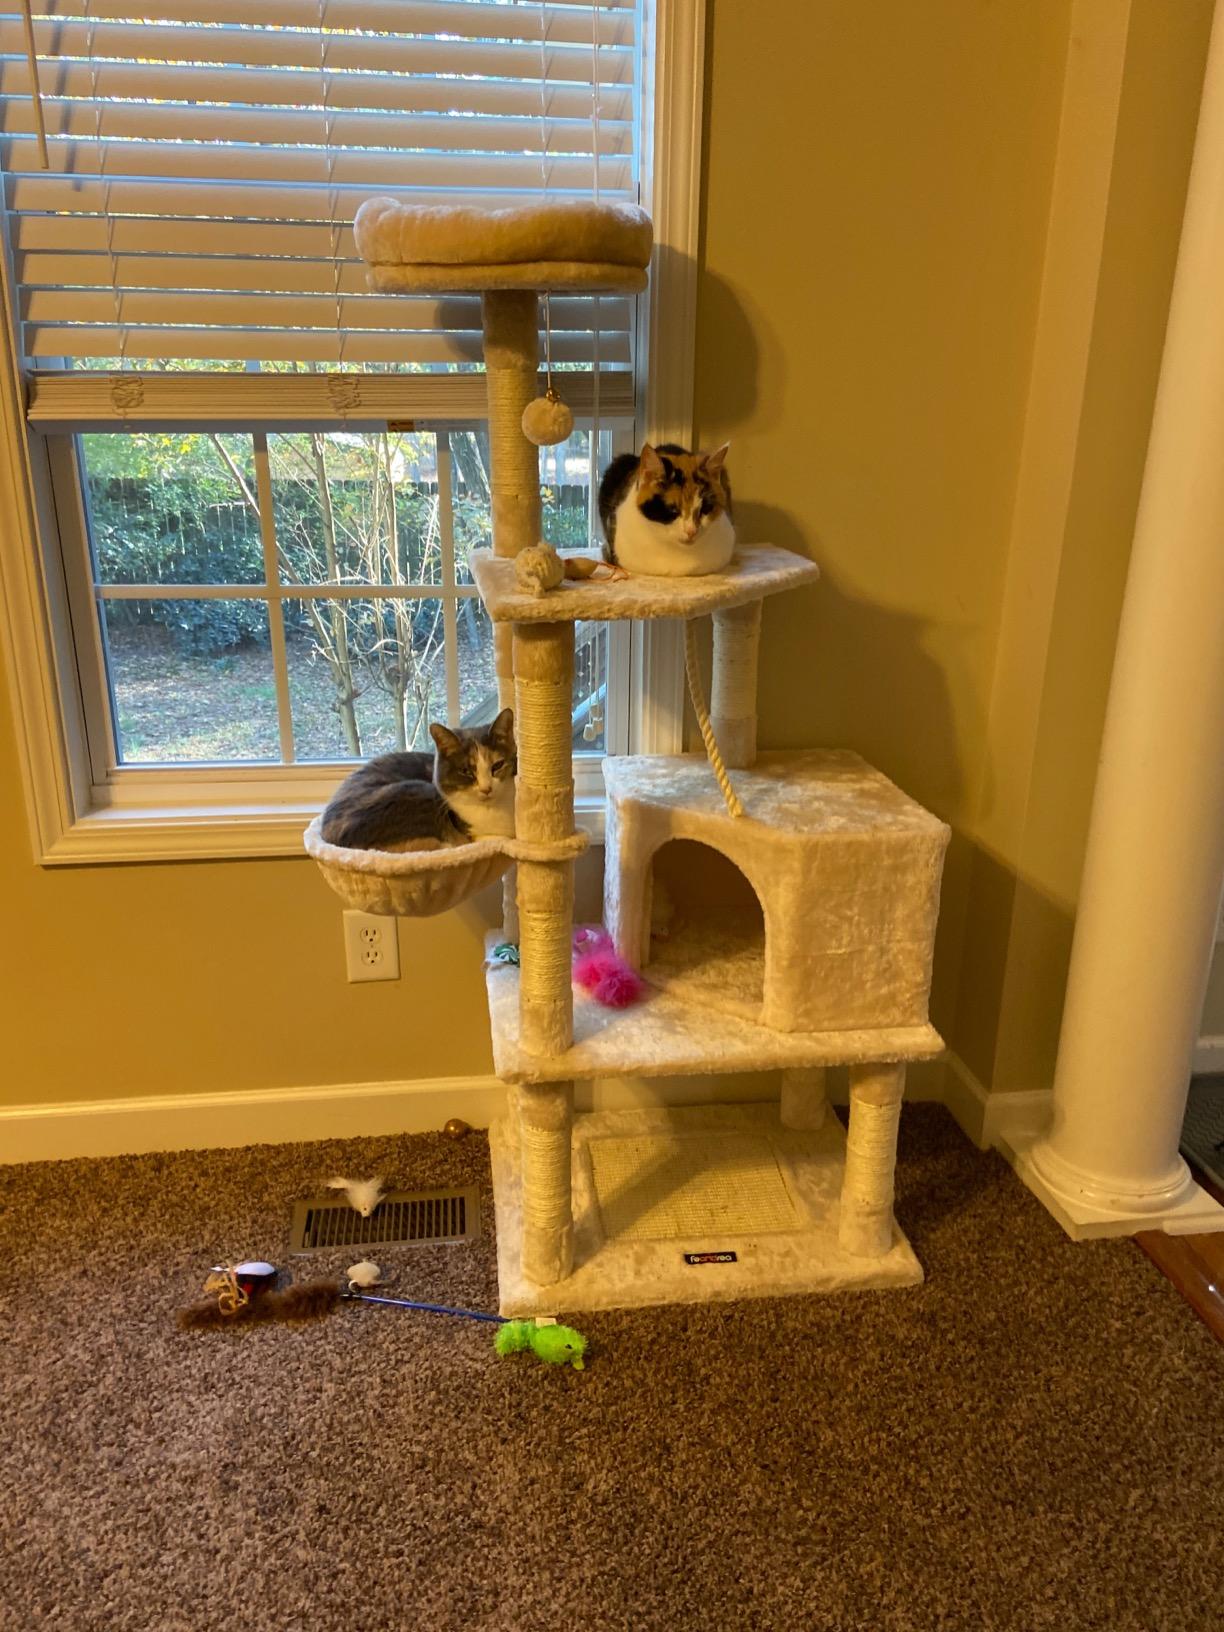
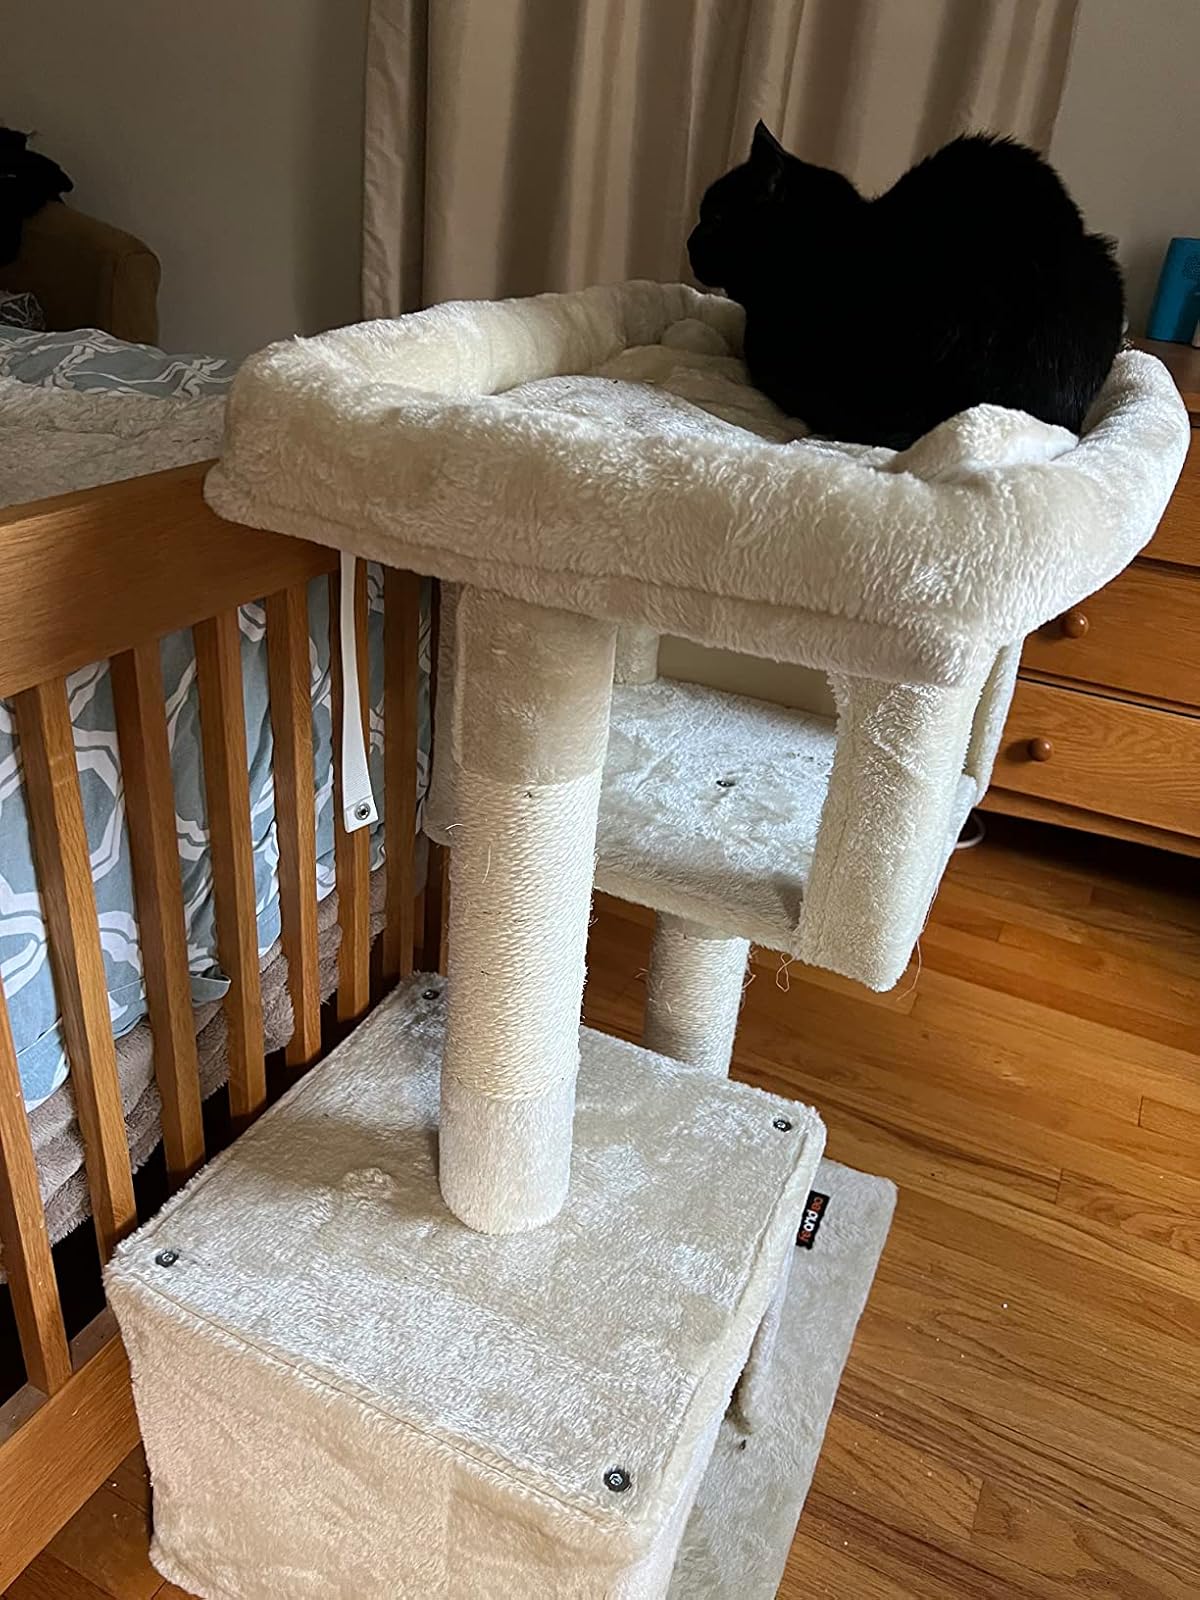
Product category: items_cat tree
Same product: no